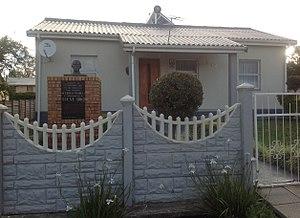
Stephen Bantu Biko, dit Steve Biko, né le 18 décembre 1946 et mort le 12 septembre 1977, est un militant noir d'Afrique du Sud et une des figures de la lutte anti-apartheid.